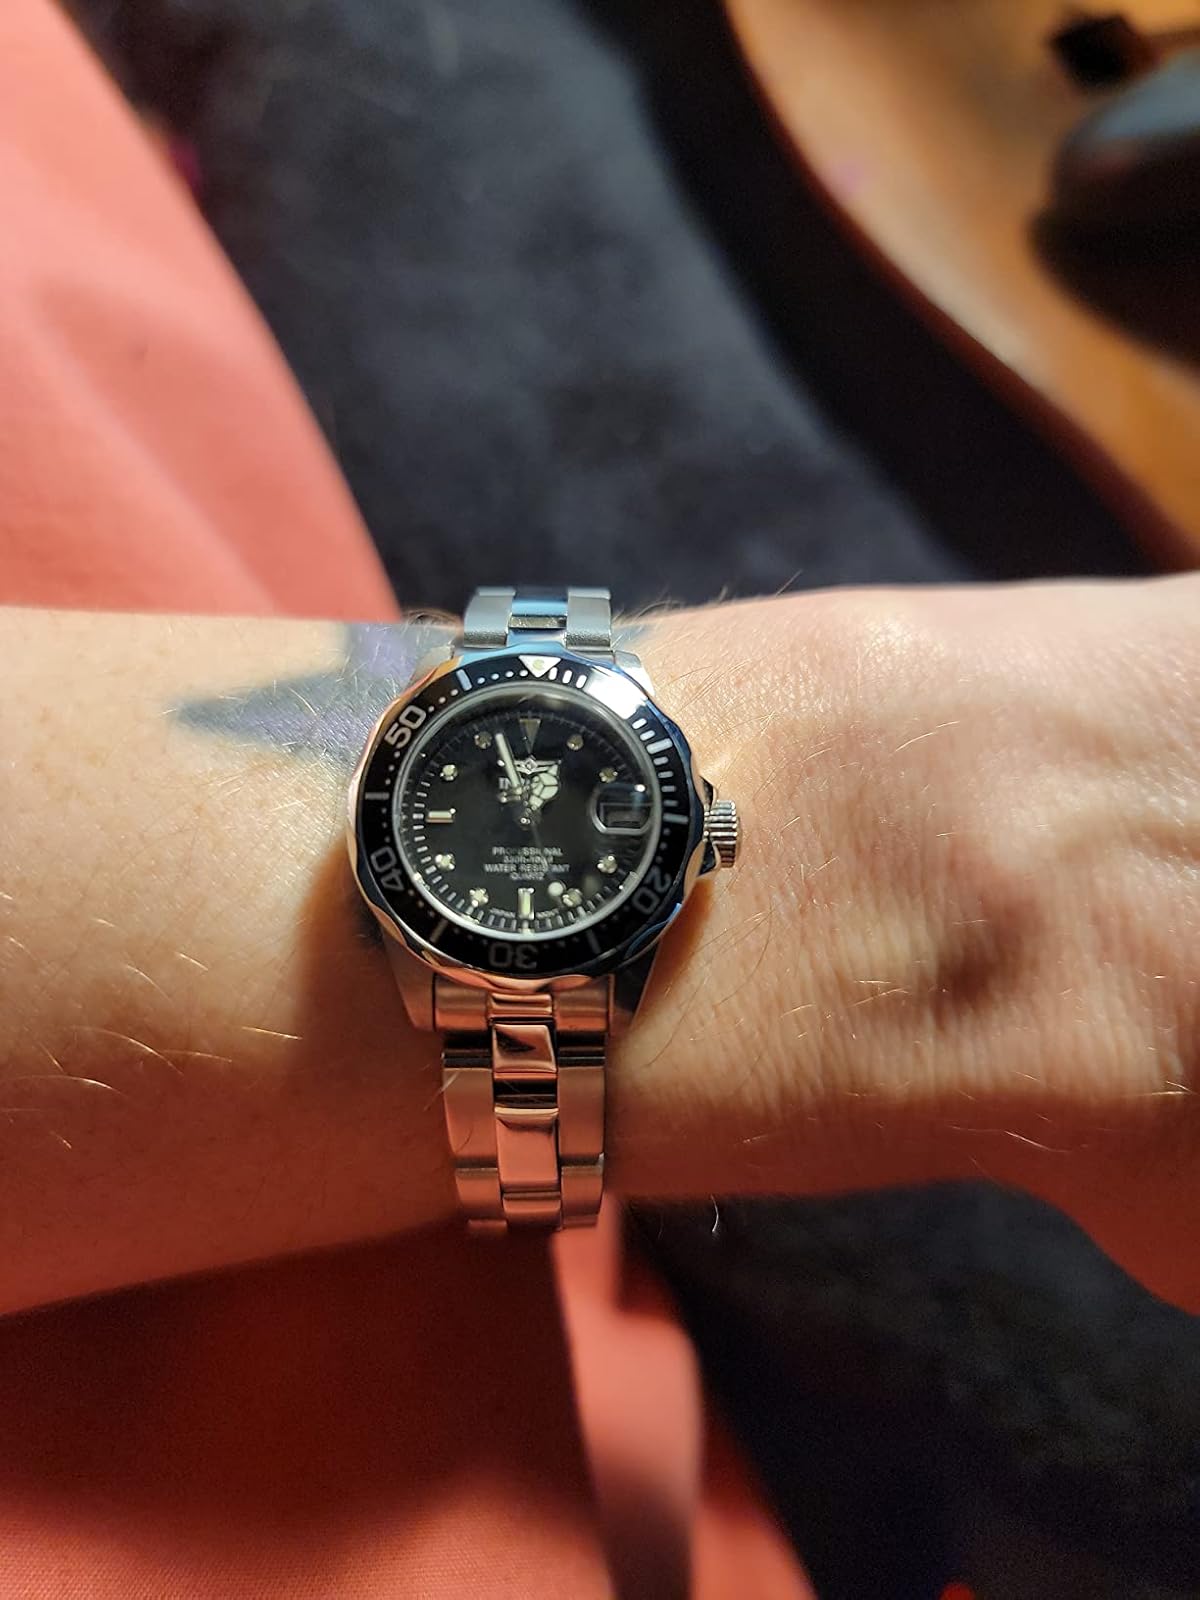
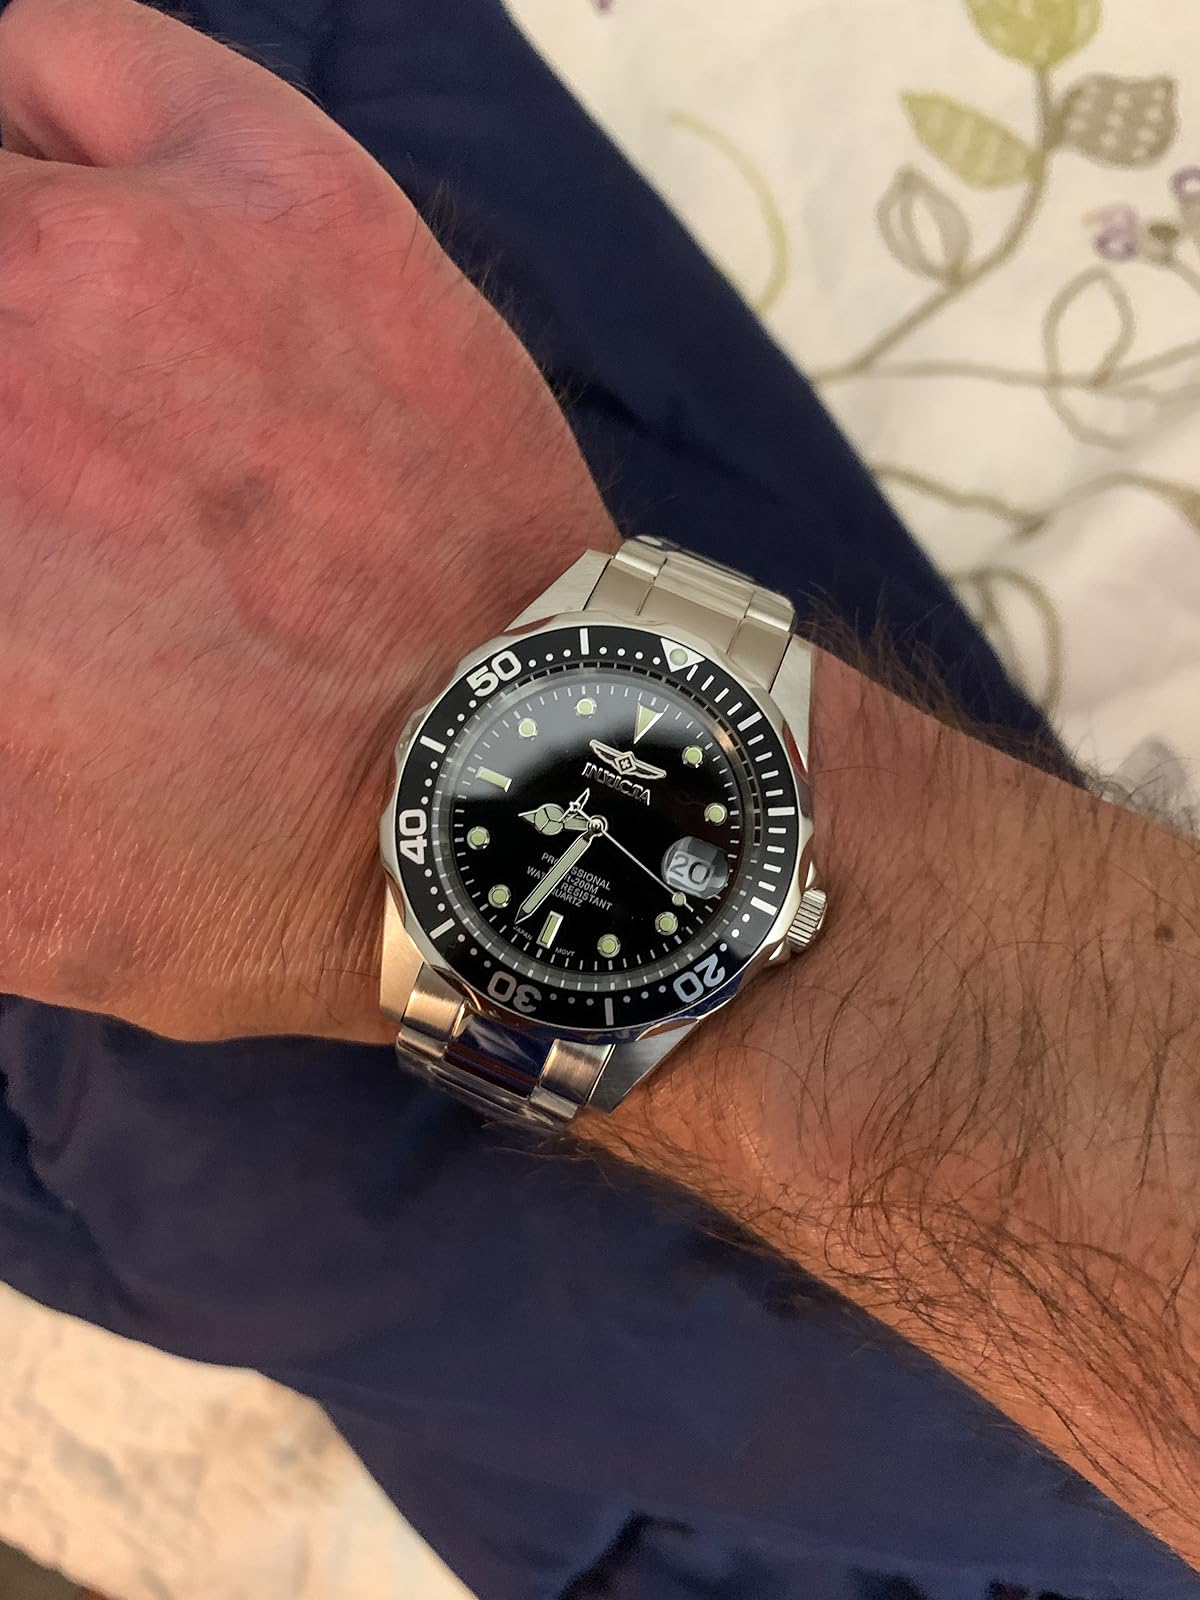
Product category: accessories_watch
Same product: yes